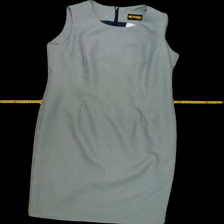
View: front
Type: Dress
Category: Ladies
Brand: Not Applicable
Colors: Black, White
Material: 100%polyester
Pattern: Checkered print
Cut: Tight, C-collar
Size: 42
Season: All
Trend: No trend
Stains: No
Price range: 100-150
Recommended usage: Reuse